Crossing of the Düna

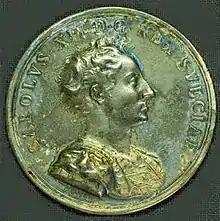
Medallion of Charles

Orders were sent from the Swedish king to the governor-general of Livonia, Erik Dahlbergh, in preparations for the crossing before the arrival of the Swedish main army. Dahlbergh was ordered to obtain around 200 landing boats of different sizes and was also instructed to build a bridge in order to transfer the cavalry across the river. The operation was supposed to be done in strict confidentiality to ensure a surprise attack on the enemies. The Swedish army of 14,000 men arrived at Riga on July 17, and already by the time, preparations for the attack were completed. However, bad weather ruined the Swedish plans to attack instantly, and the assault had to be postponed. A Swedish cavalry regiment was left to threaten Kokenhusen, effectively forcing Steinau to split his forces, so the bulk of his army stayed across Riga.